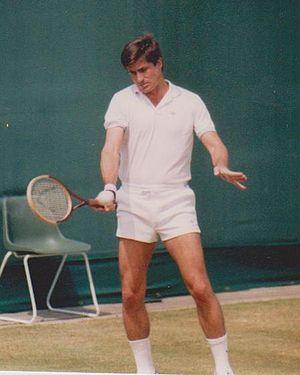
Charles Pasarell Jr. dit Charlie Pasarell, né le 12 février 1944 à Santurce, est un ancien joueur de tennis professionnel et dirigeant de tennis américain.